Chapel of Saint George Pachymachiotis

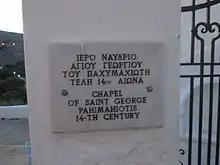
The nameplate out of the Chapel

The church was built in the late 14th century and it lies in the historical center of the ancient town of Lindos.